240 Vanadis

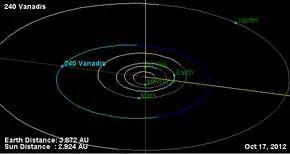
Orbital diagram

240 Vanadis is a fairly large main-belt asteroid with a diameter of around 100 km. It was discovered by Alphonse Borrelly on August 27, 1884, in Marseille and was named after Freyja (Vanadis), the Norse fertility goddess. The asteroid is orbiting the Sun at a distance of with a period of and an orbital eccentricity of 0.206. The orbital plane is inclined at an angle of 2.10° to the plane of the ecliptic.